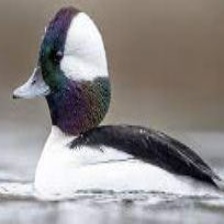
Species: BUFFLEHEAD
Scientific name: BUCEPHALA ALBEOLA
ImageNet parent category: drake